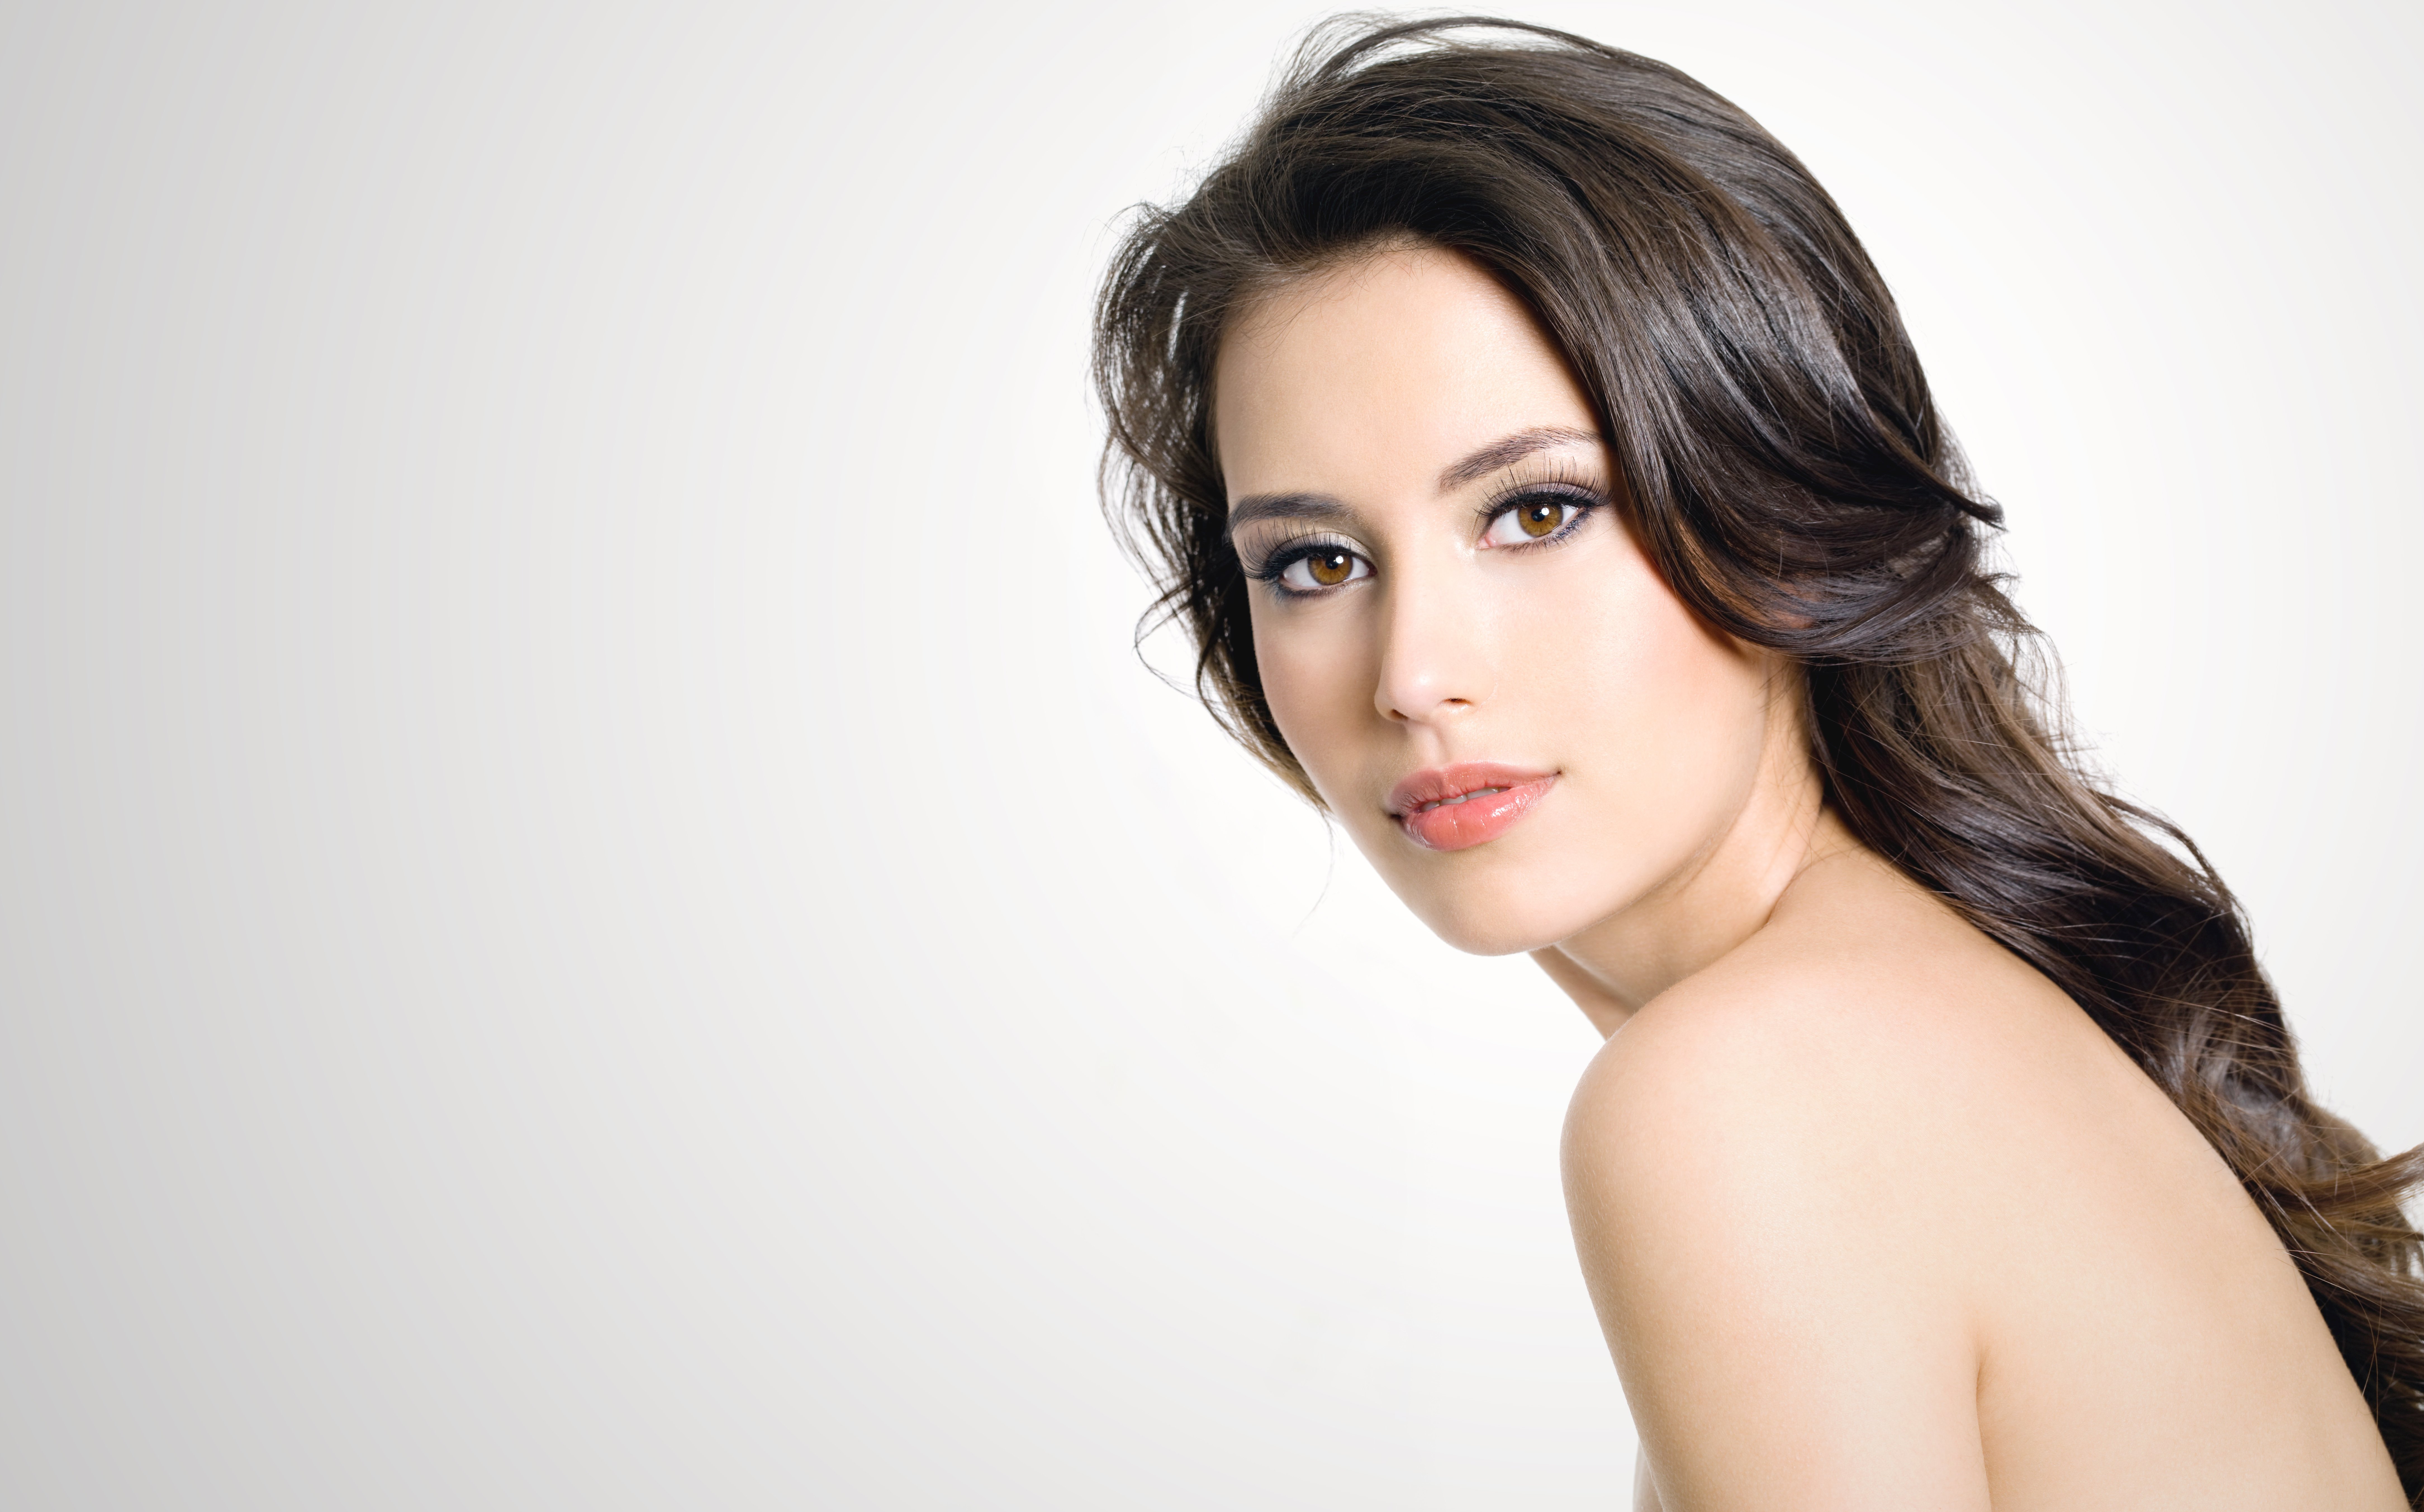
Portrait style: Real Portrait